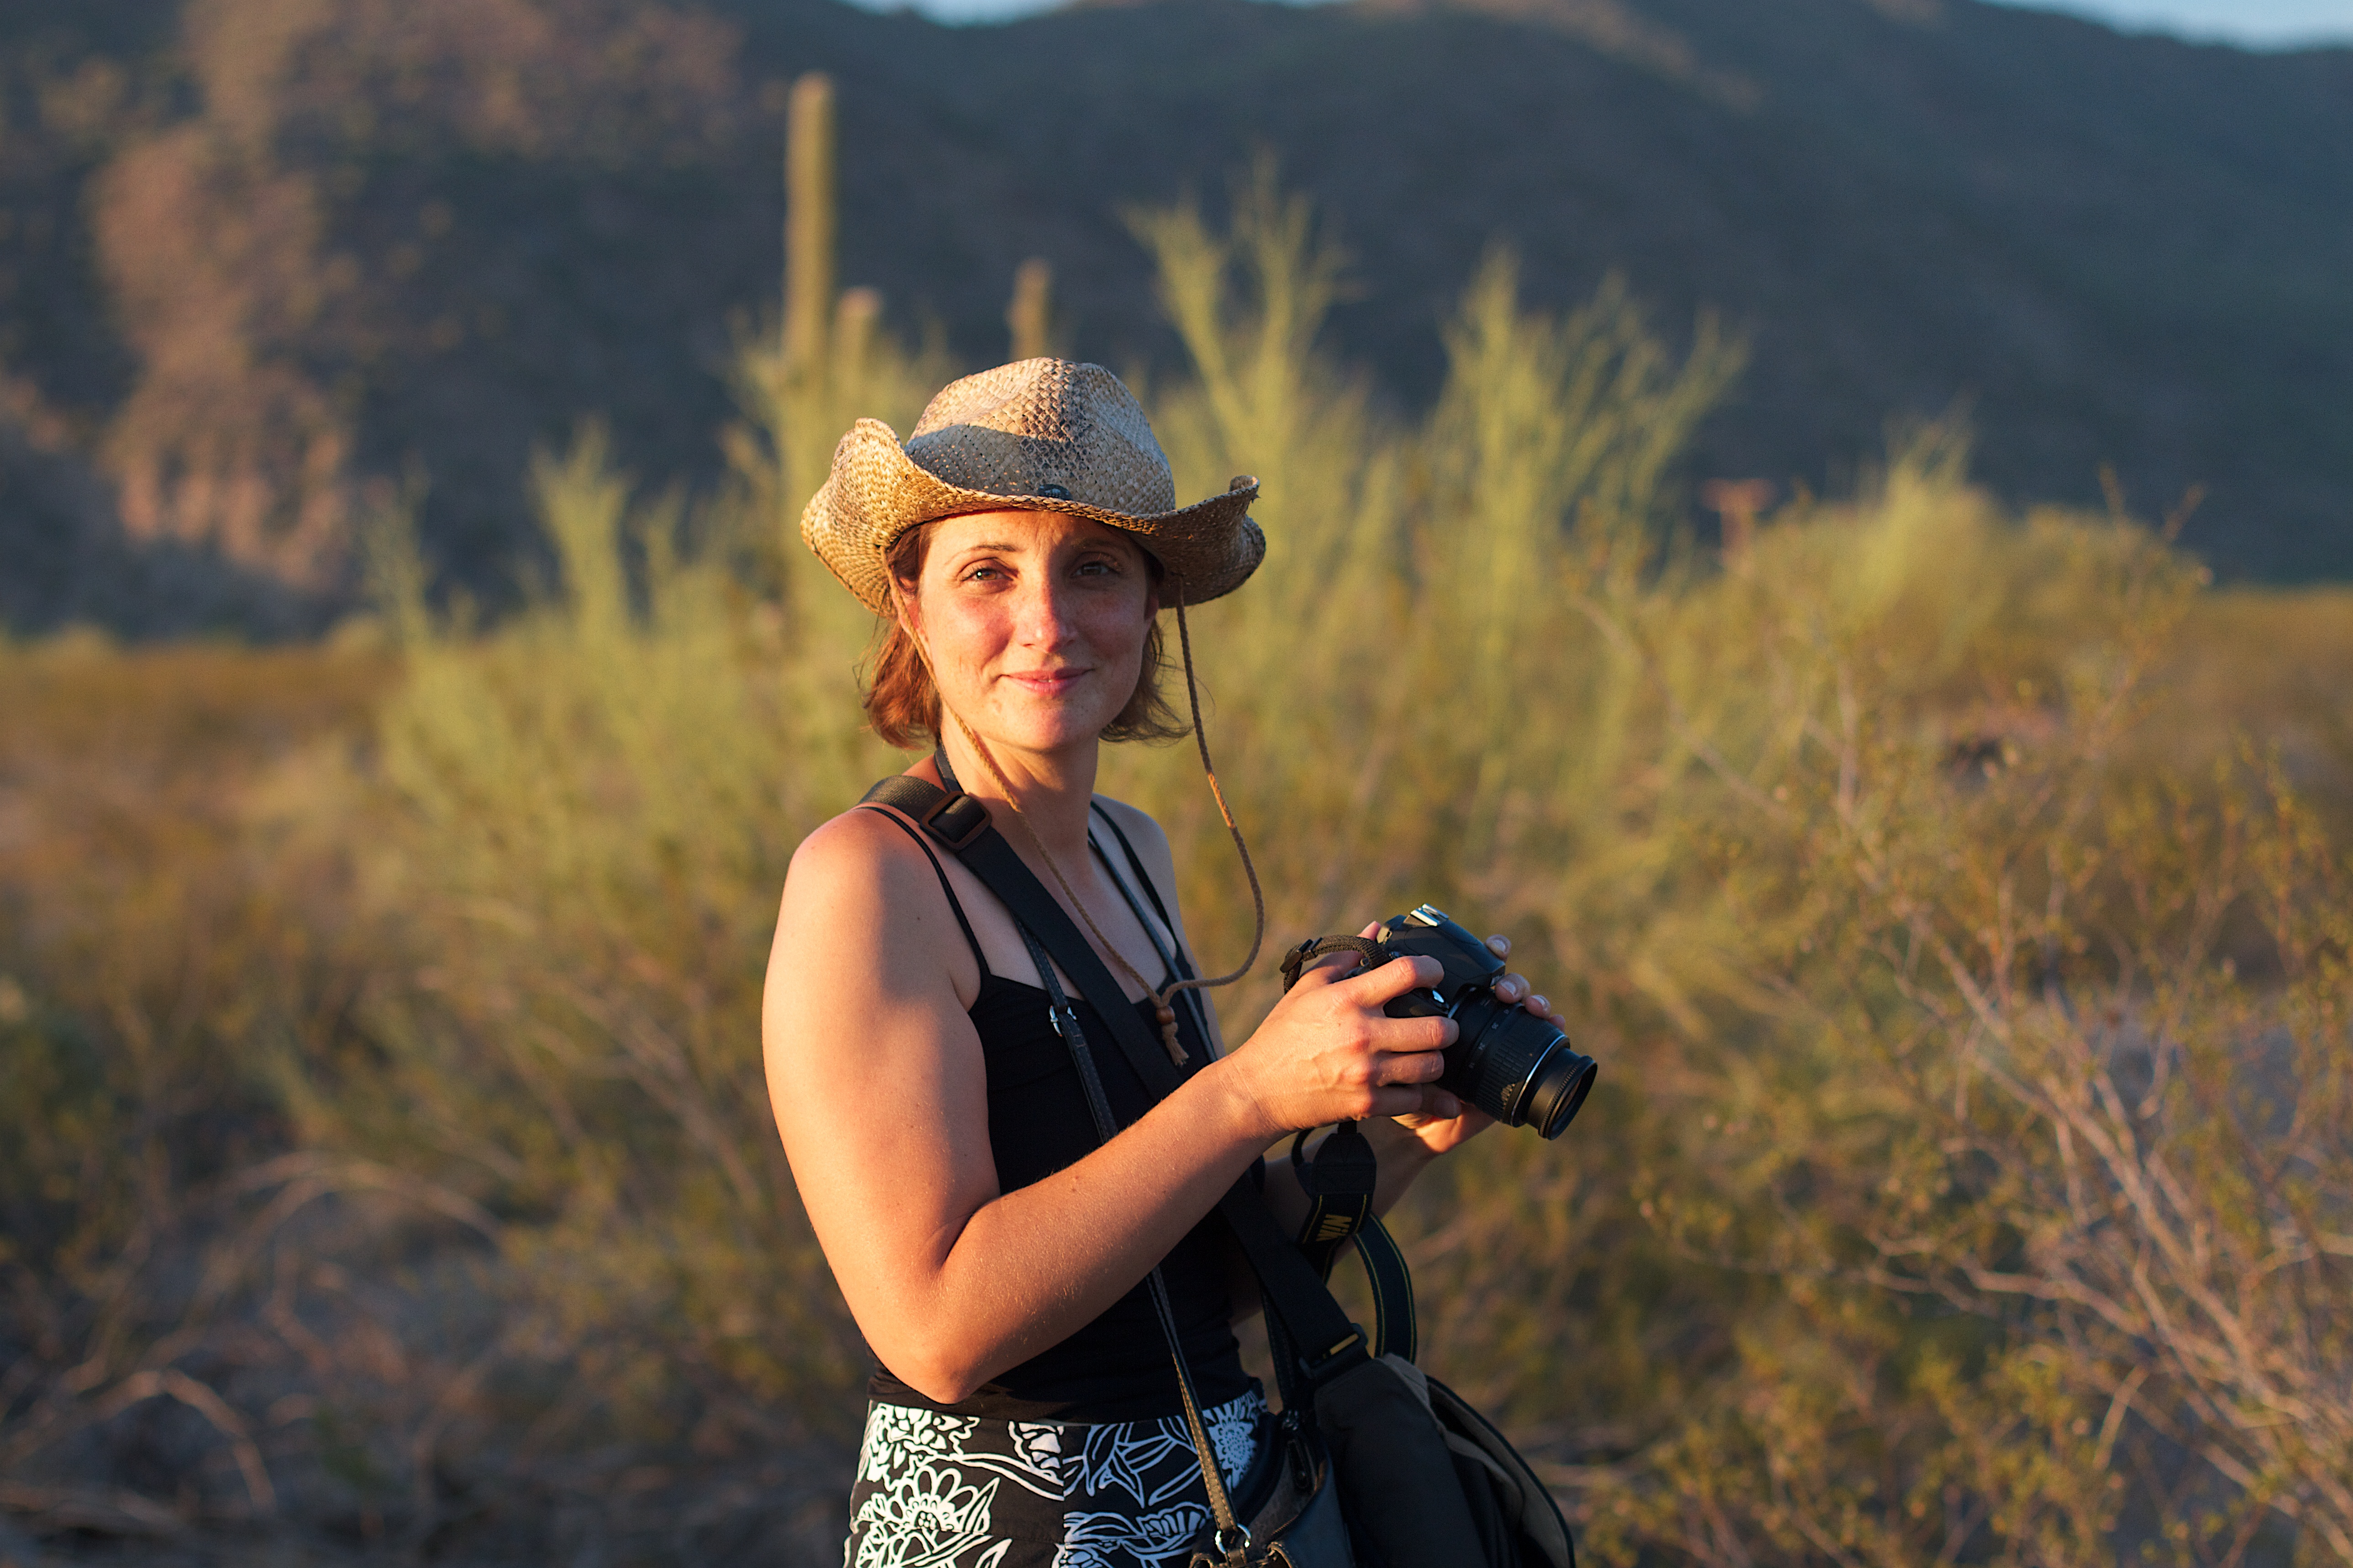
people, adventure, giulia, safari